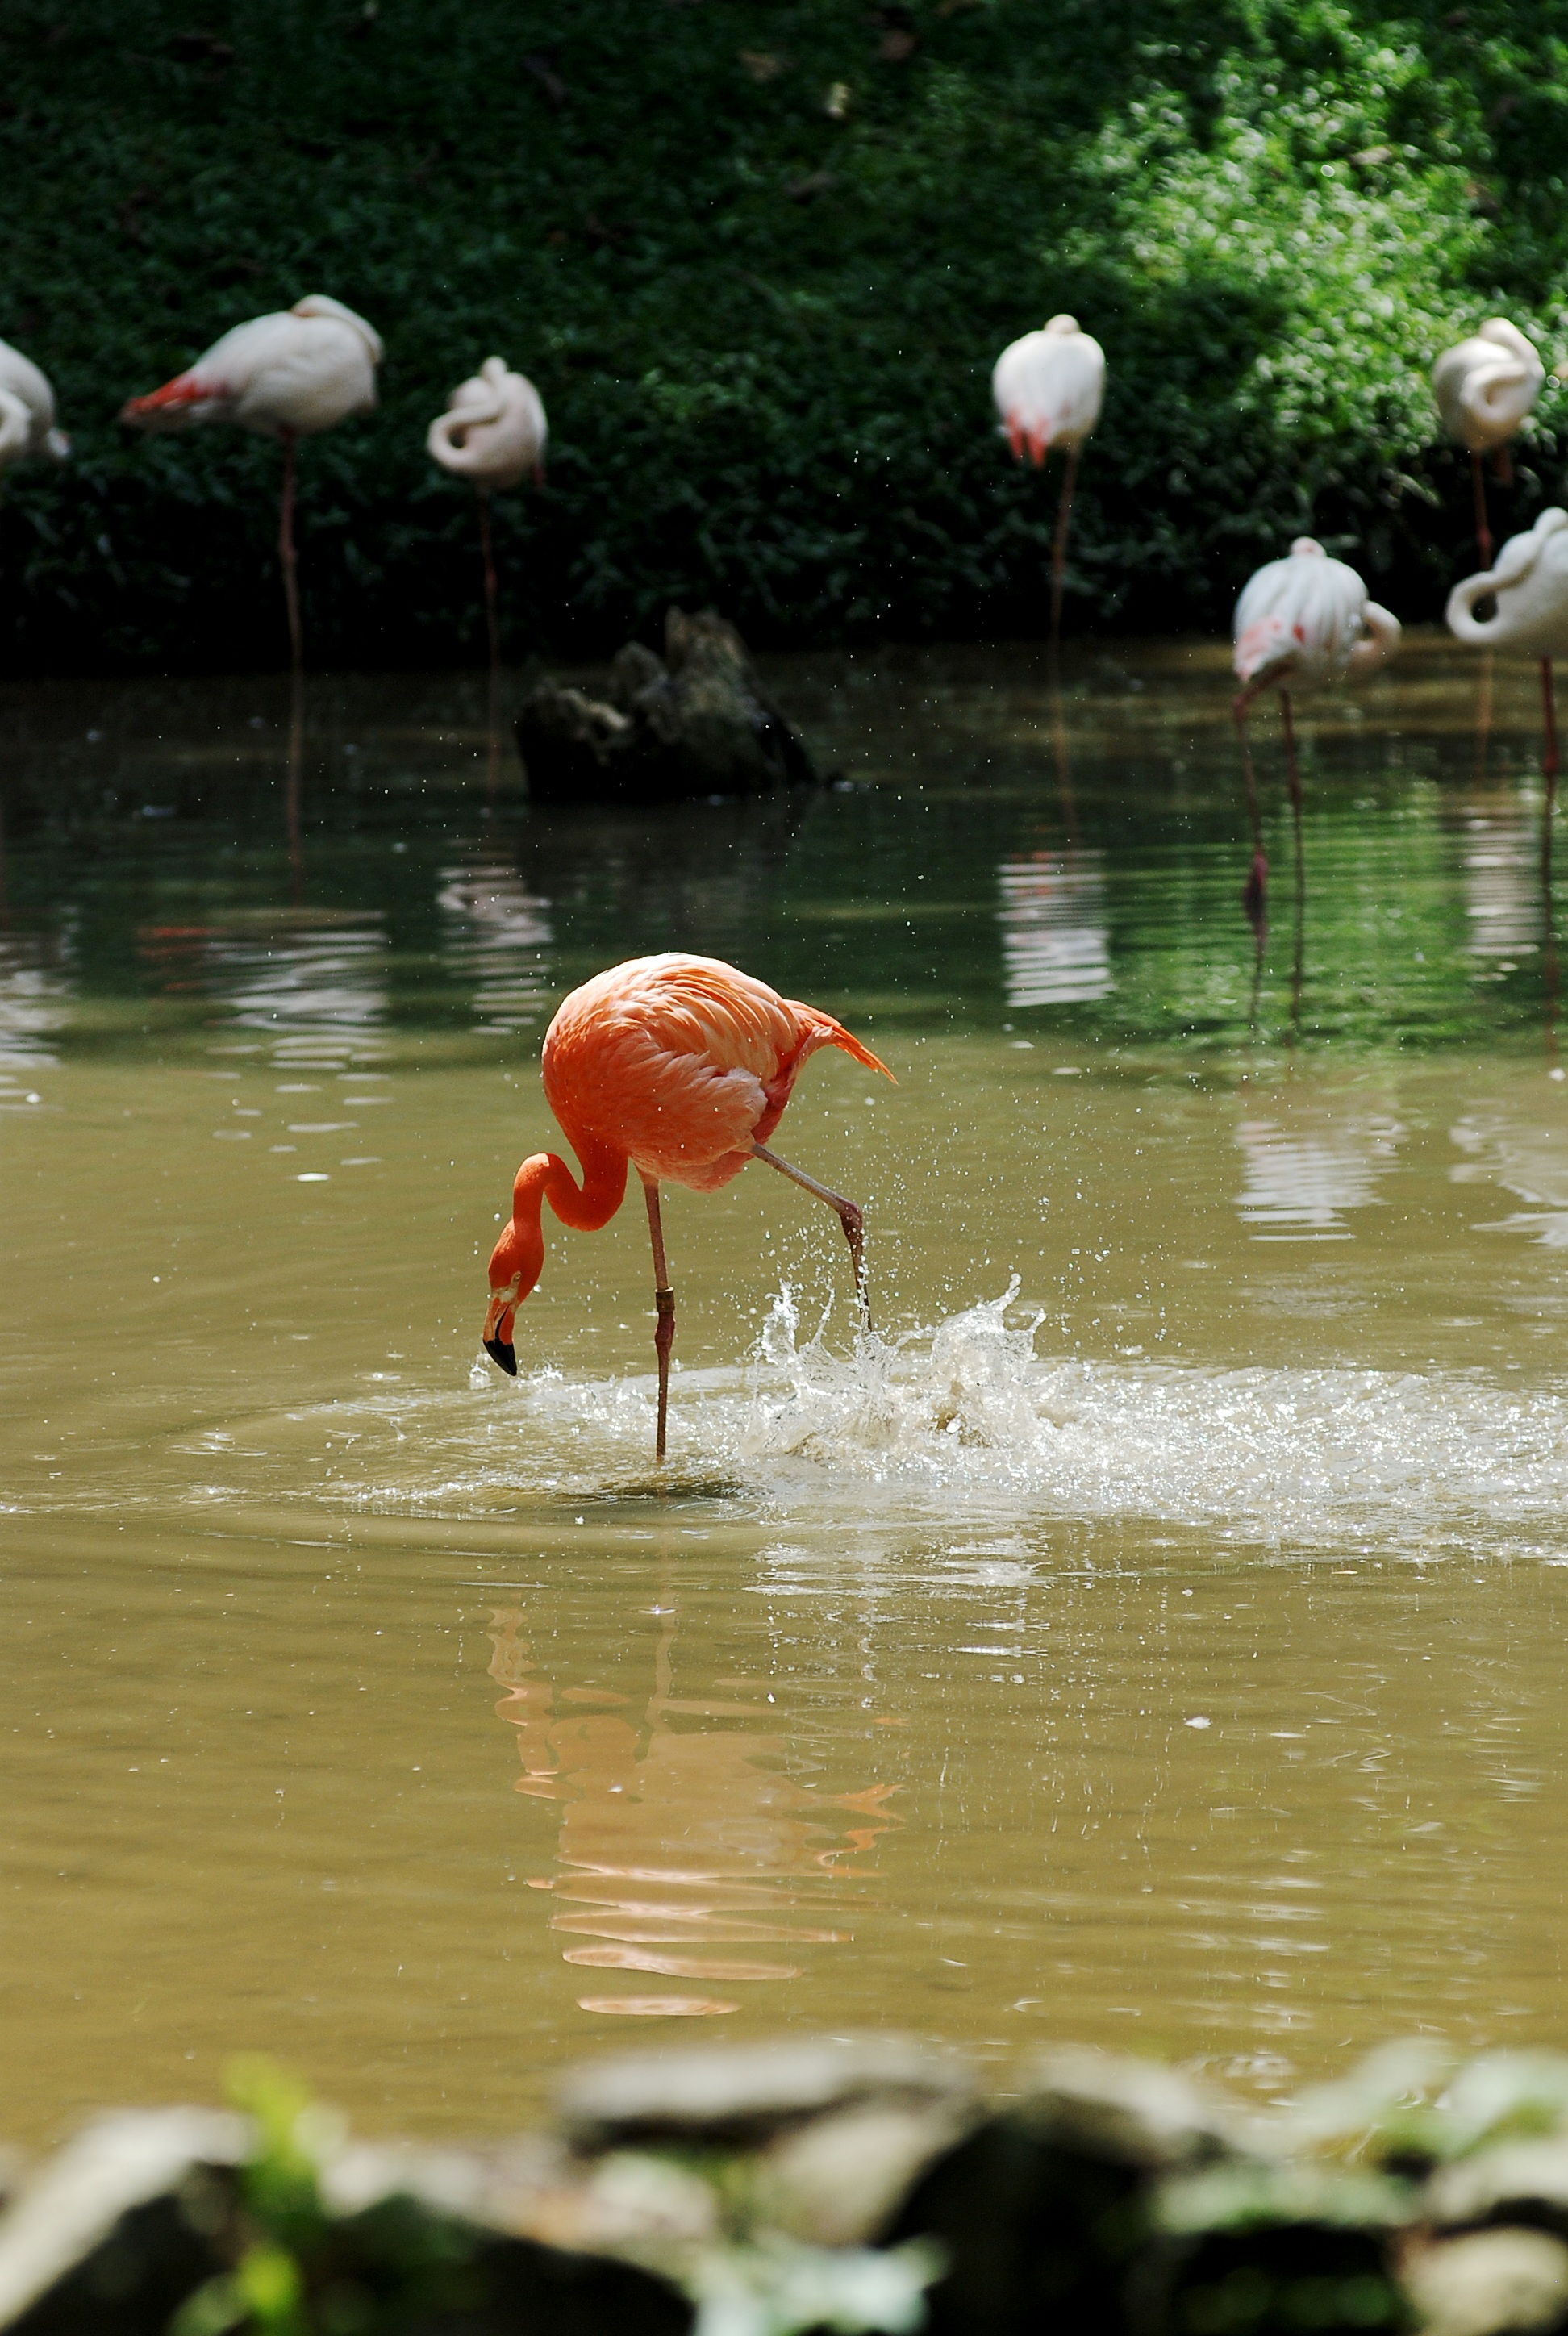
water, nature, bird, animal, pelican, wildlife, wild, zoo, portrait, beak, natural, africa, action, colorful, lonely, feather, avian, fauna, flamingo, crane, water bird